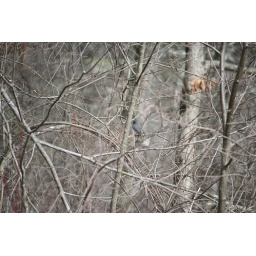
Front and back view, just like in the bird books :-)